H. W. Derby Building

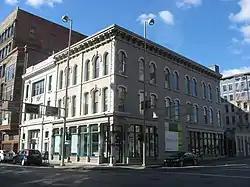
Front and side of the building

H. W. Derby Building is a registered historic building in Cincinnati, Ohio. The building was designed by architect Samuel Hannaford. It listed in the National Register on March 3, 1980.